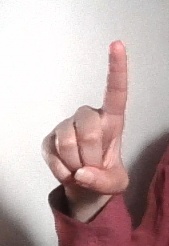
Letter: bb